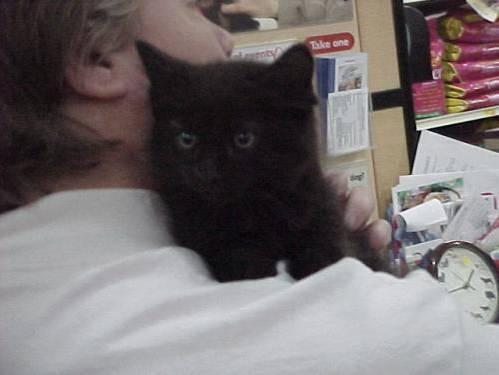
cat